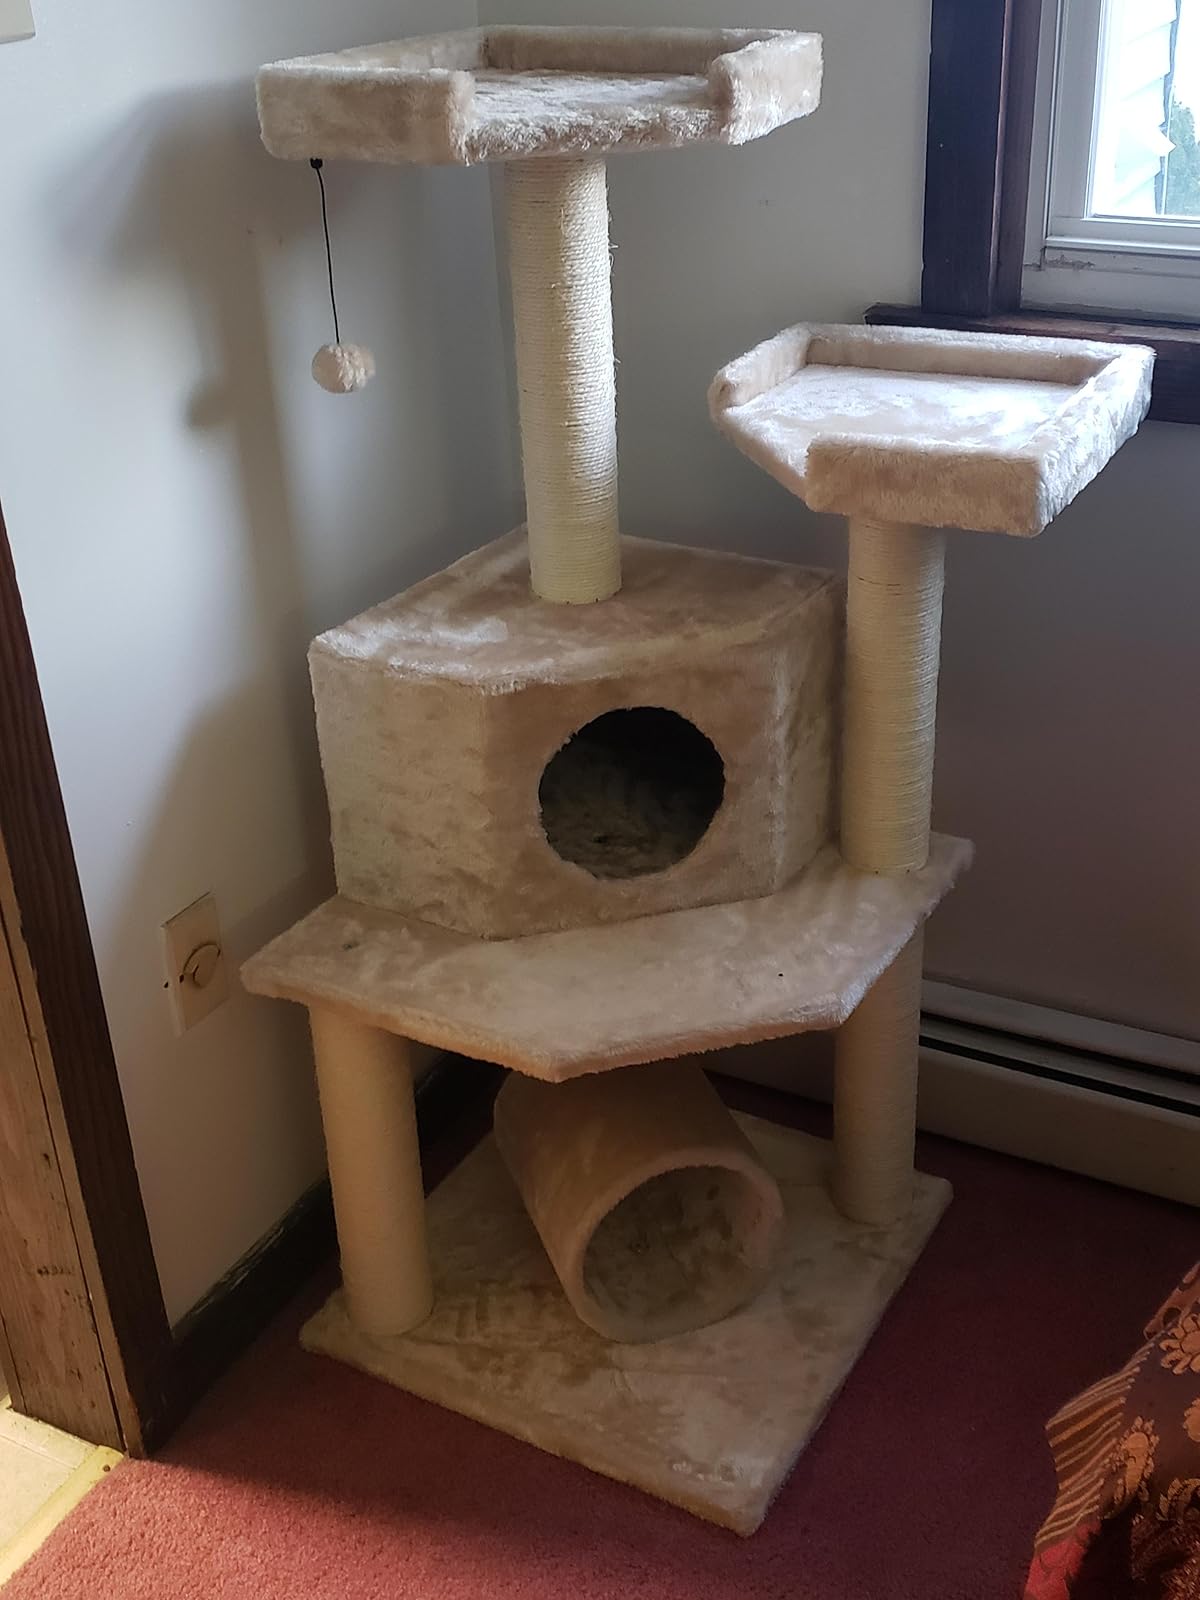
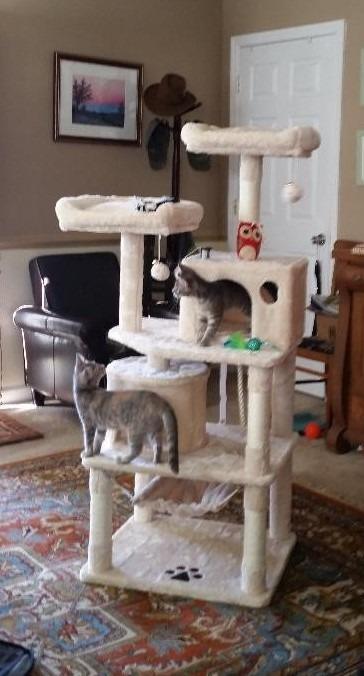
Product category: items_cat tree
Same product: no